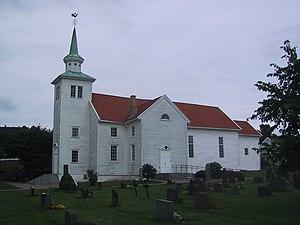
Peder Claussøn Friis, né le 1ᵉʳ avril 1545 à Egersund et mort le 15 octobre 1614 à Valle, est un pasteur, historien, traducteur et topographe norvégien.